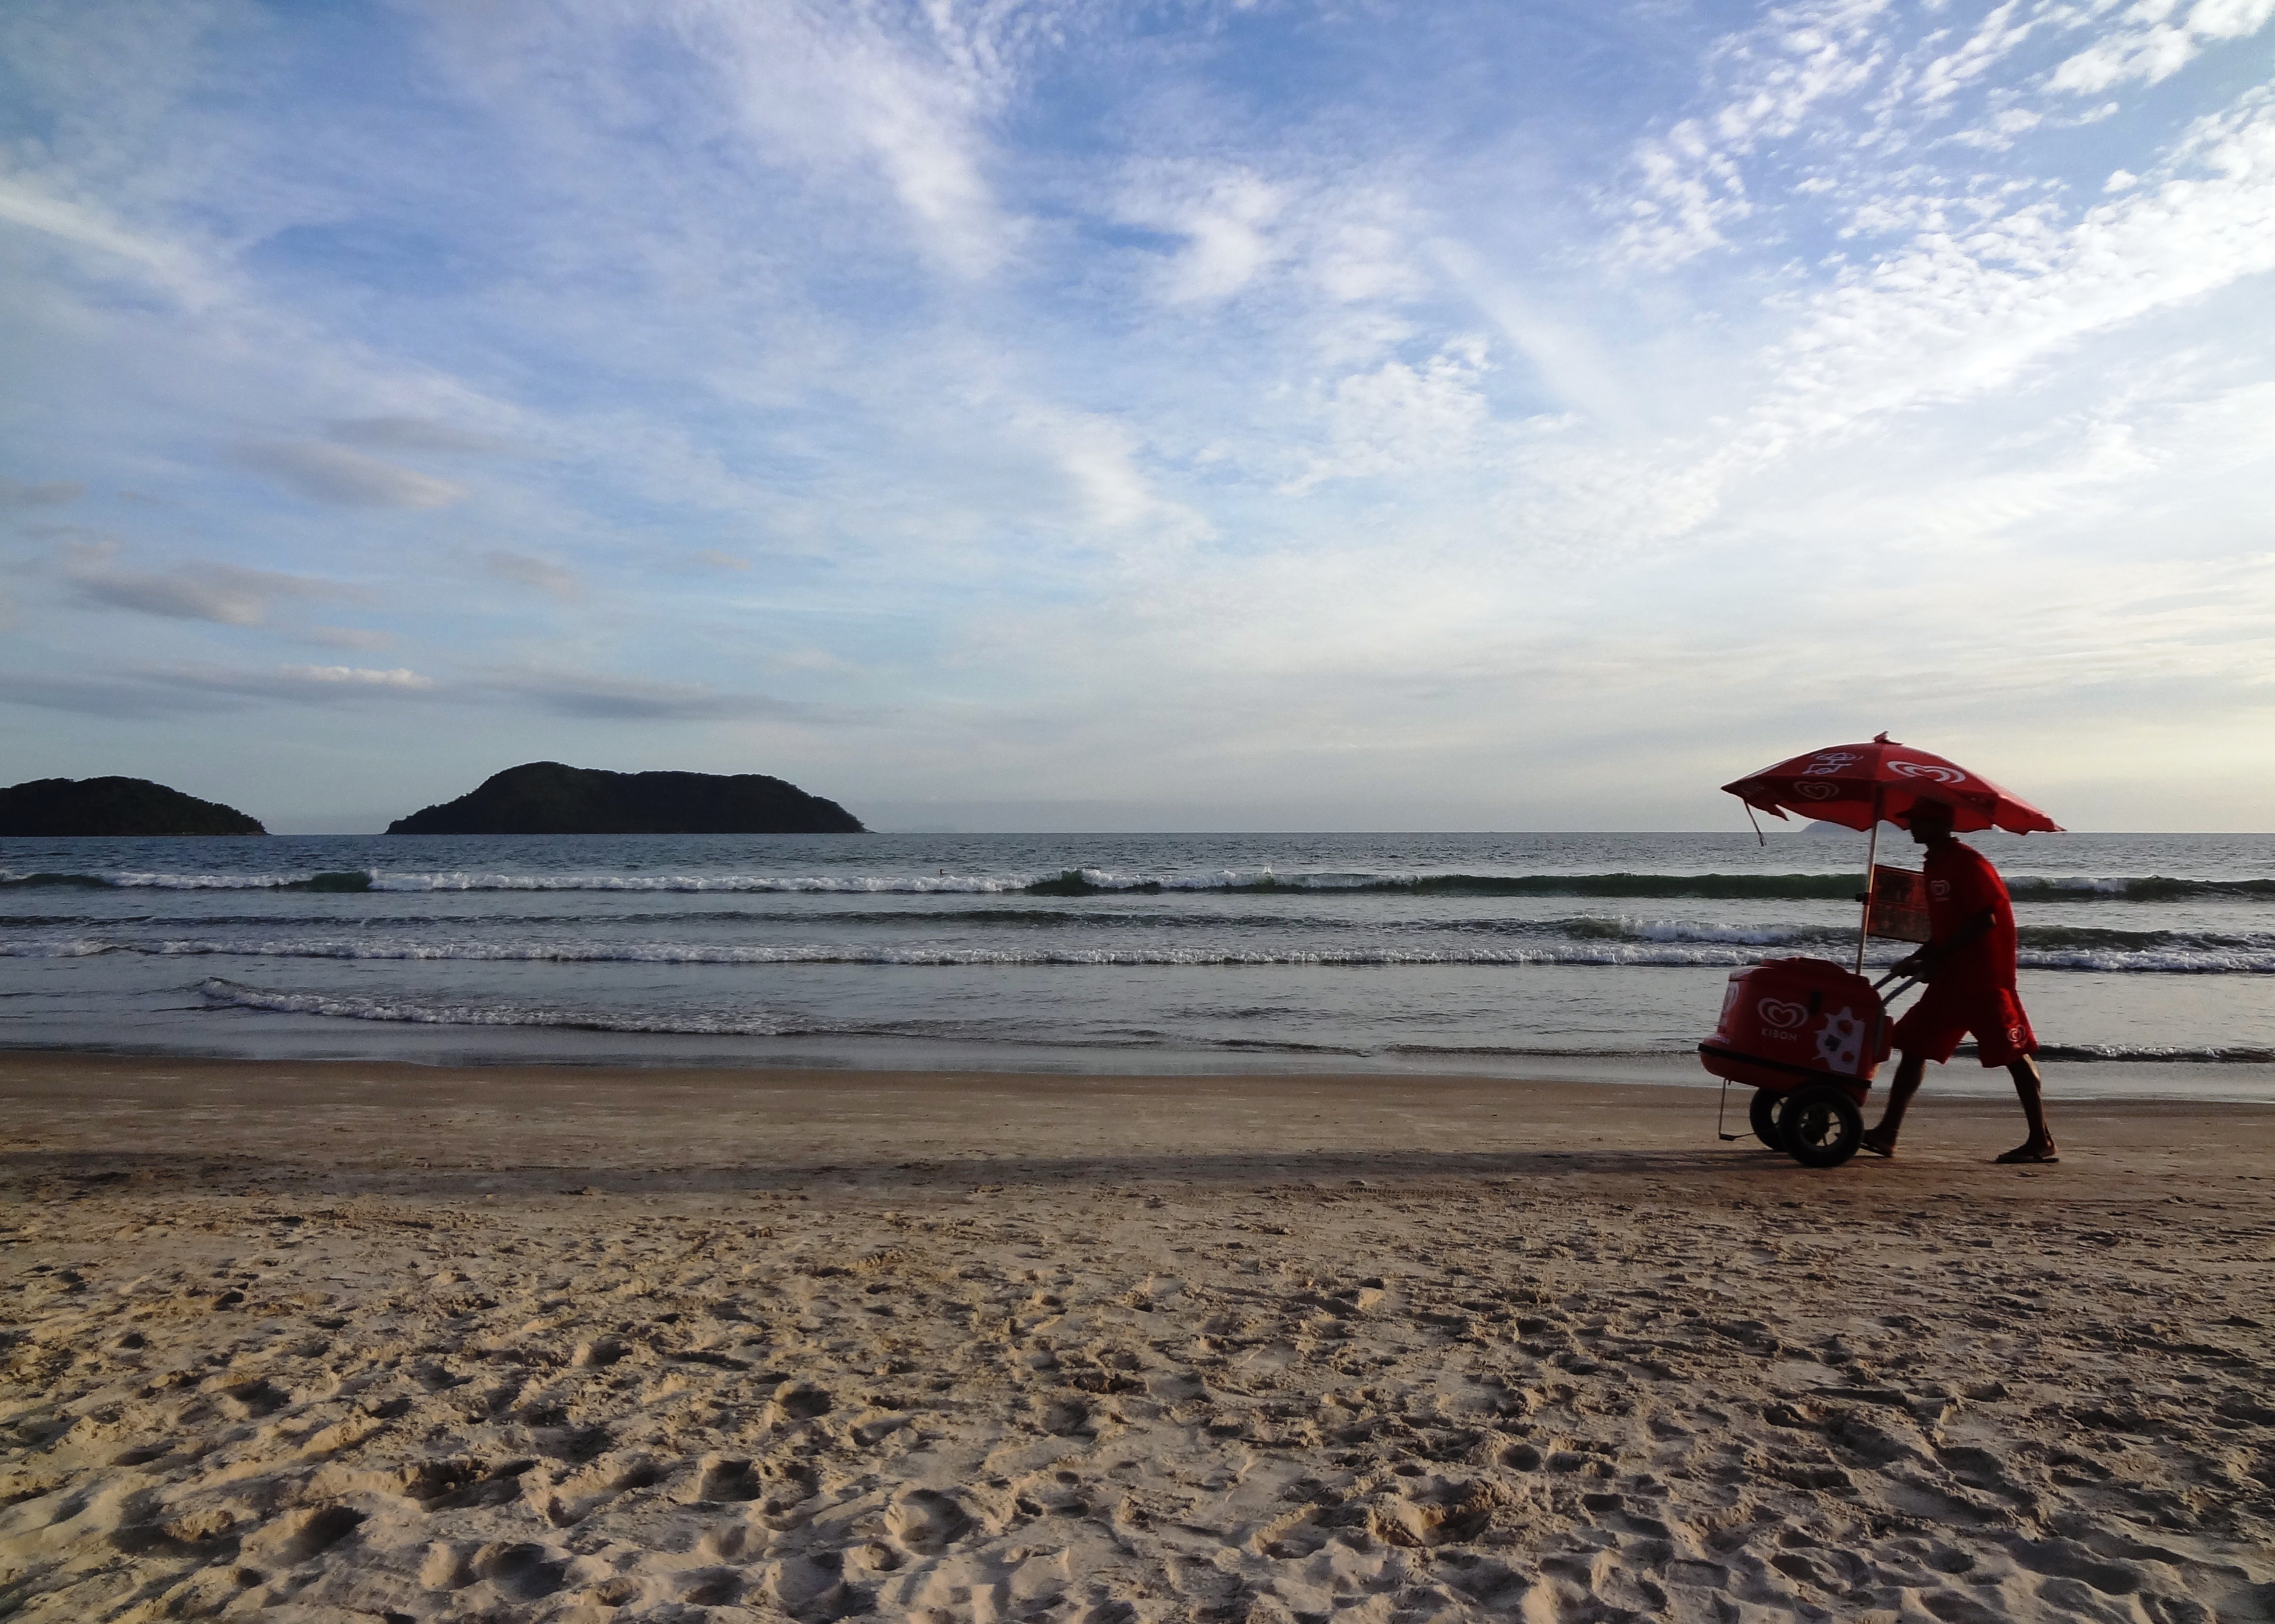
beach, sea, coast, sand, ocean, horizon, cloud, sky, sunset, shore, wave, summer, vacation, dusk, bay, heat, body of water, holidays, cape, beira mar, ice cream man, wind wave